Nishi-Samani Station

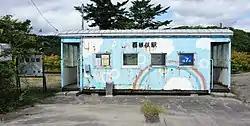
Nishi-Samani Station buildings

Services on the 116 km section of the line between and have been suspended indefinitely since January 2015 due to storm damage.